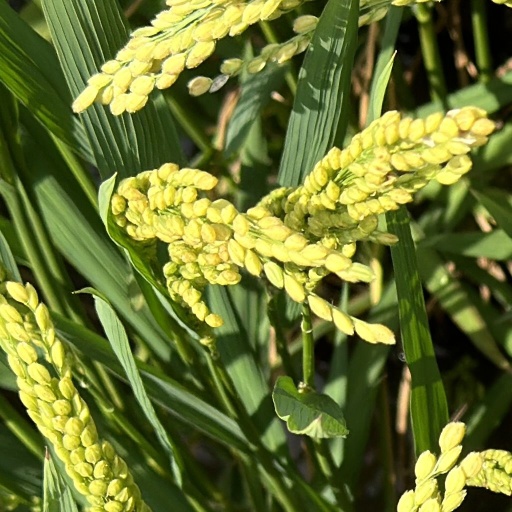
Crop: rice